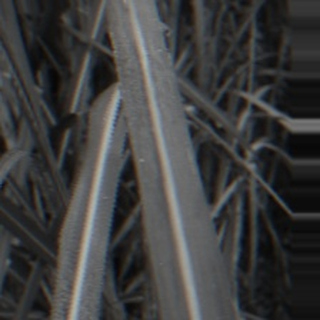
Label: sugarcane_bacterial_blight